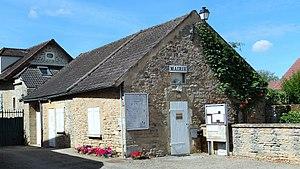
Mairie de Thisy
Thizy est une commune française située dans le département de l'Yonne en région Bourgogne-Franche-Comté.